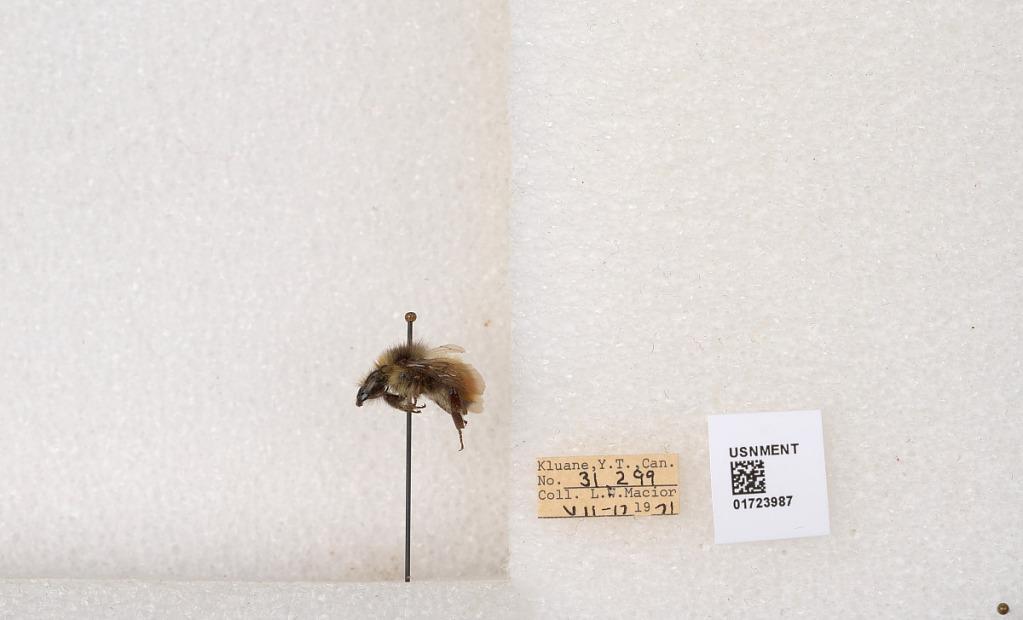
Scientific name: Bombus flavifrons Cresson
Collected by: L. Macior
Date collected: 1971-7-17
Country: Canada
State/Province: Yukon Territory
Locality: Kluane National Park and Reserve
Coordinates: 60.7493, -139.504